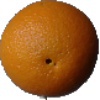
Label: orange